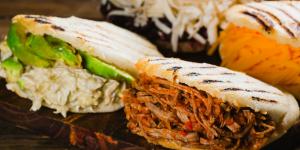
tipos de arepas